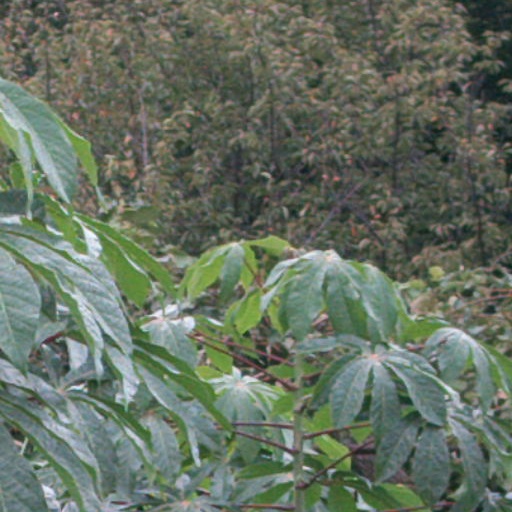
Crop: cassava